Toyota concept vehicles (2020–2029)

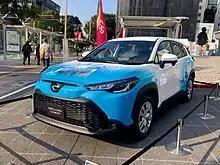
Corolla Cross H2 Concept

The Kijang Innova EV Concept is an EV conversion prototype based on the second-generation Kijang Innova that was first presented on 31 March 2022 in Indonesia. The conversion was done by the Australian branch of SEA Electric, a company specialising in electric trucks conversion based in Melbourne, Australia. Five prototypes were built; three in Melbourne and two in Indonesia.